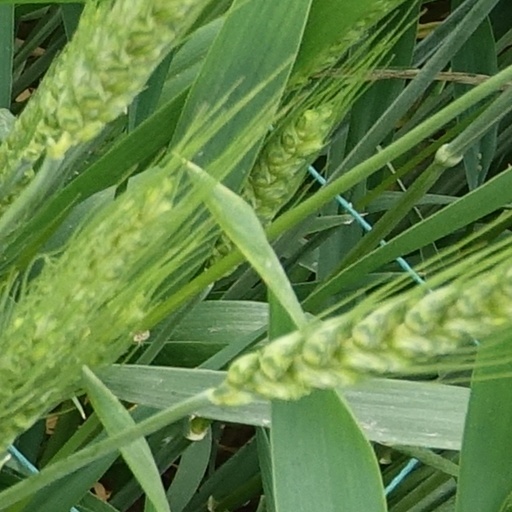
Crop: wheat